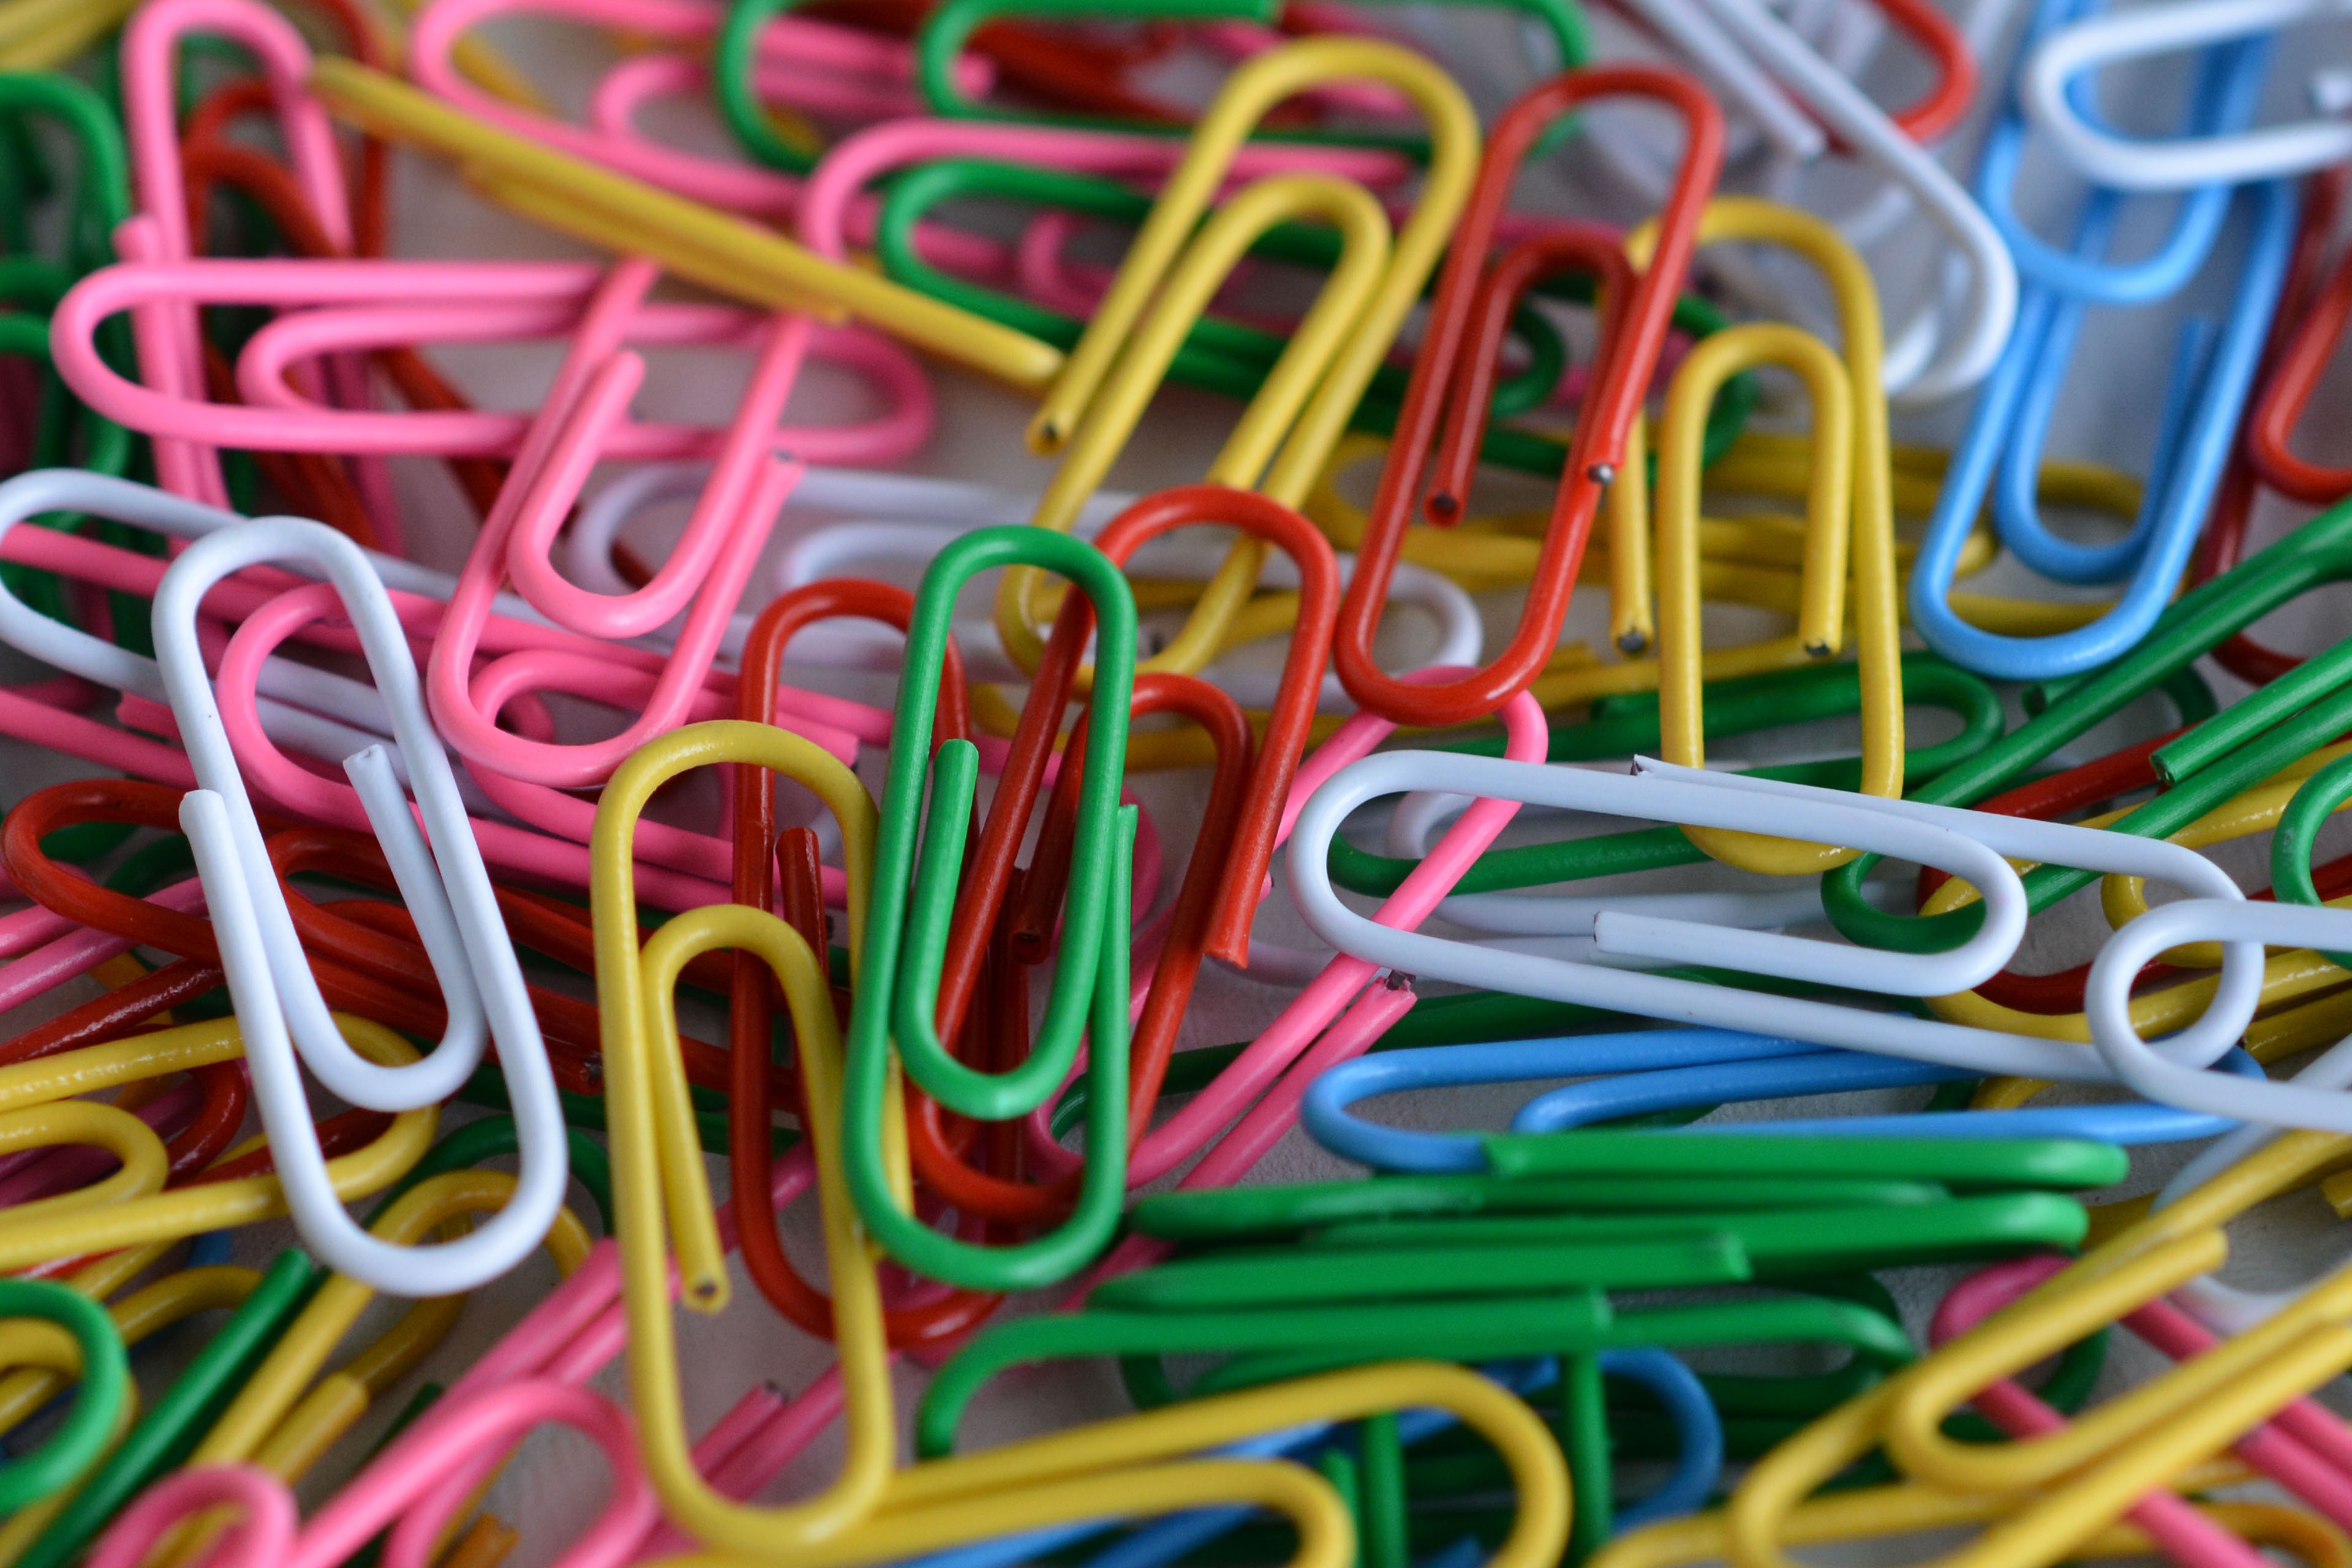
color, office, colorful, material, neon, background, mixed, loom, paper clips, keep together, electrical wiring, electrical supply